Bagdah (community development block)

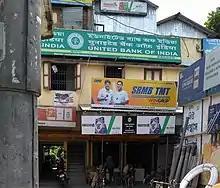
Bagdah UBI bank front

In 2017-18, Bagdah CD Block had offices of 4 commercial banks and 5 gramin banks. Punjab National Bank (formerly United Bank of India), the main commercial bank of the block has its two branches at Bagdah and Kurulia